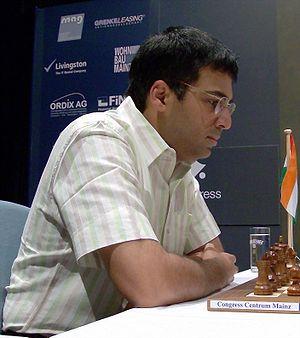
Dans ce nom indien, Viswanathan est le nom du père et Anand est le nom personnel.